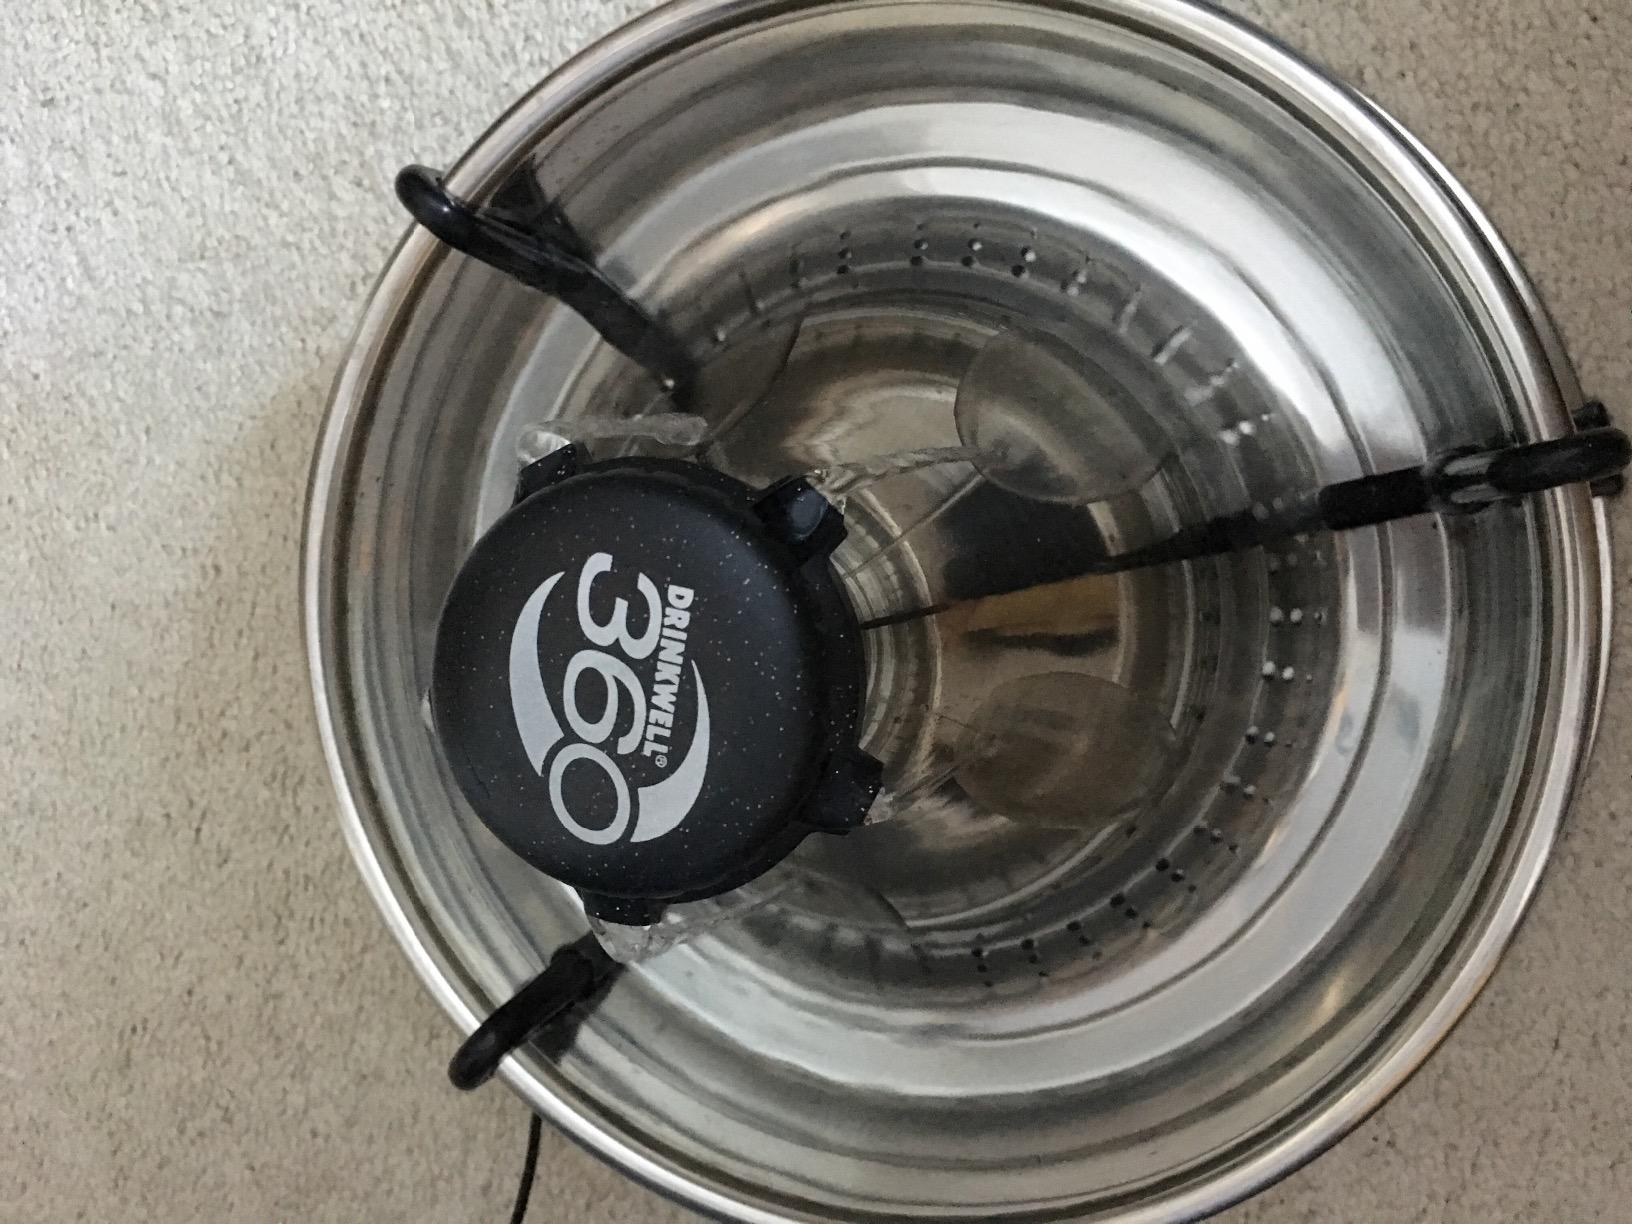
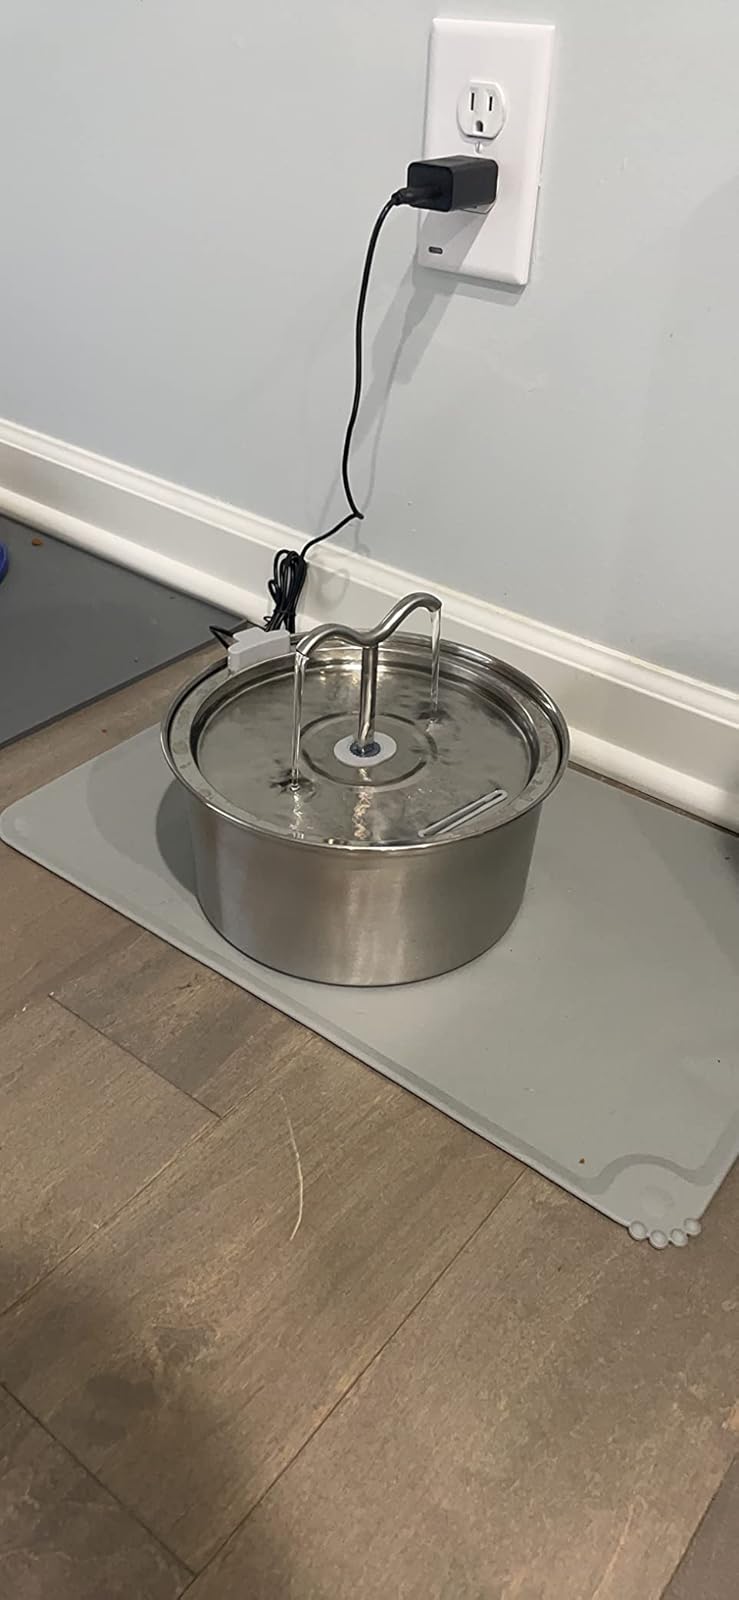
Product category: items_bowl
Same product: no